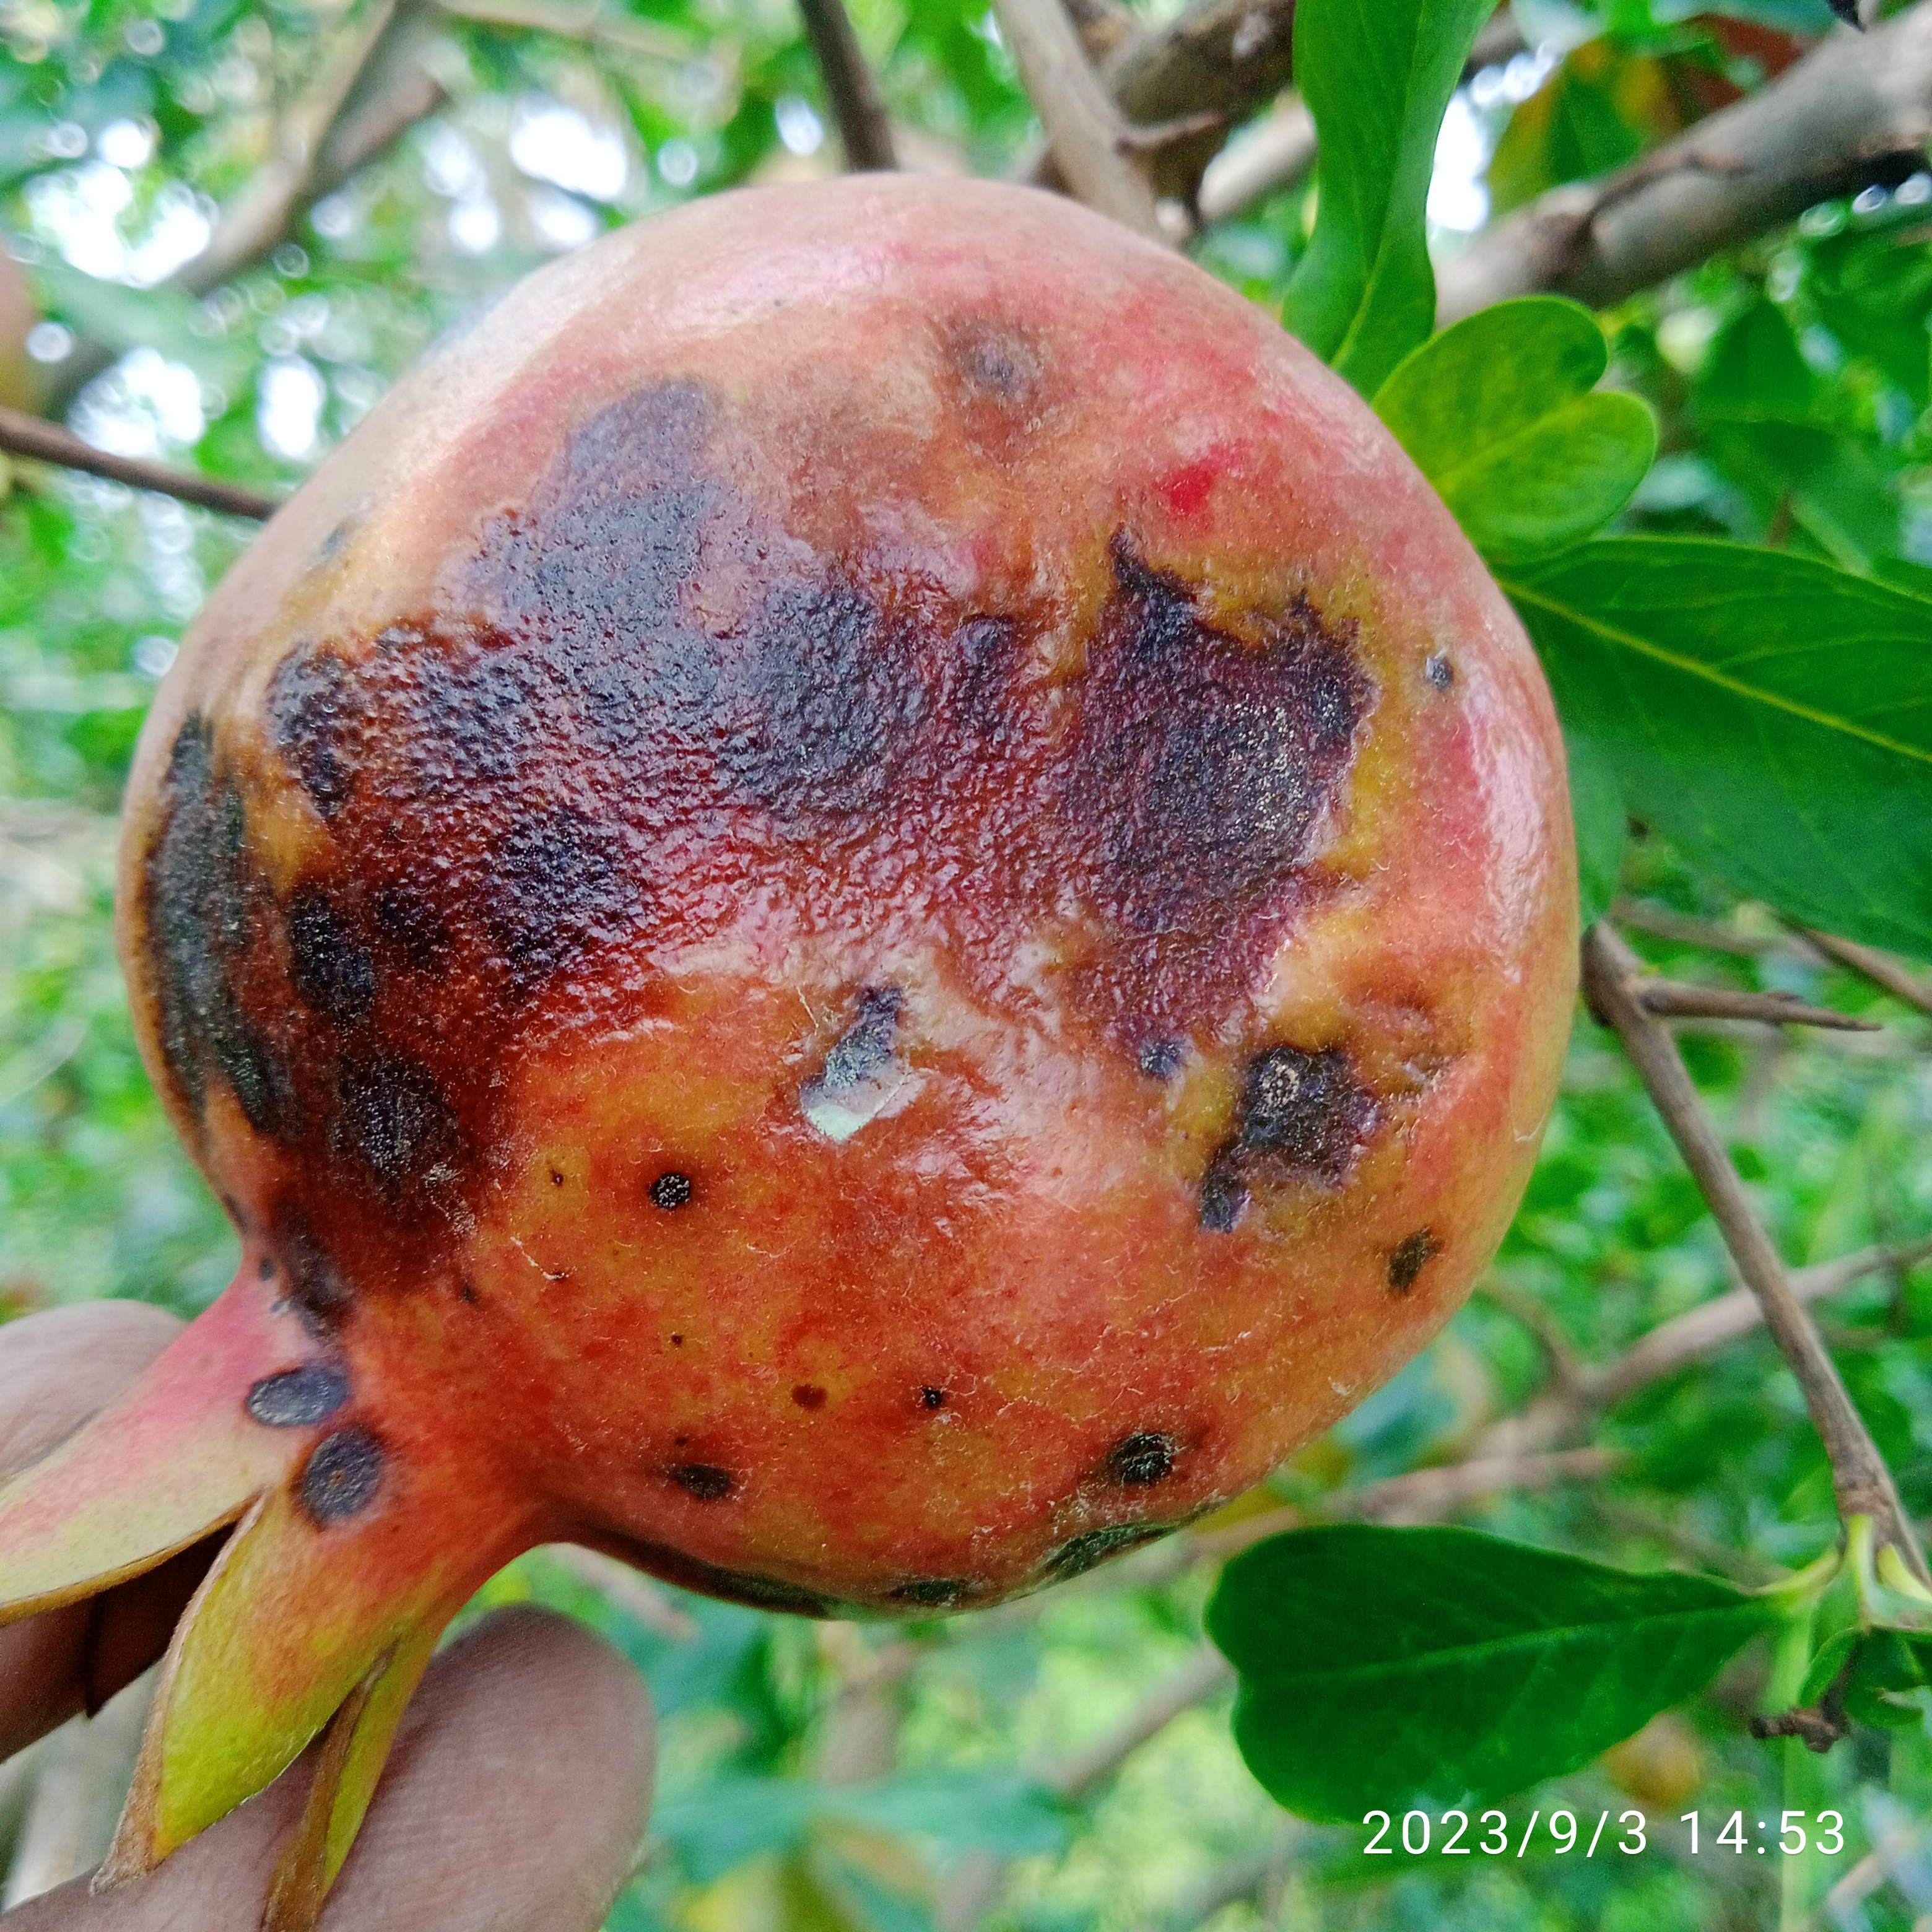
Label: Anthracnose